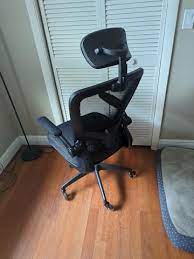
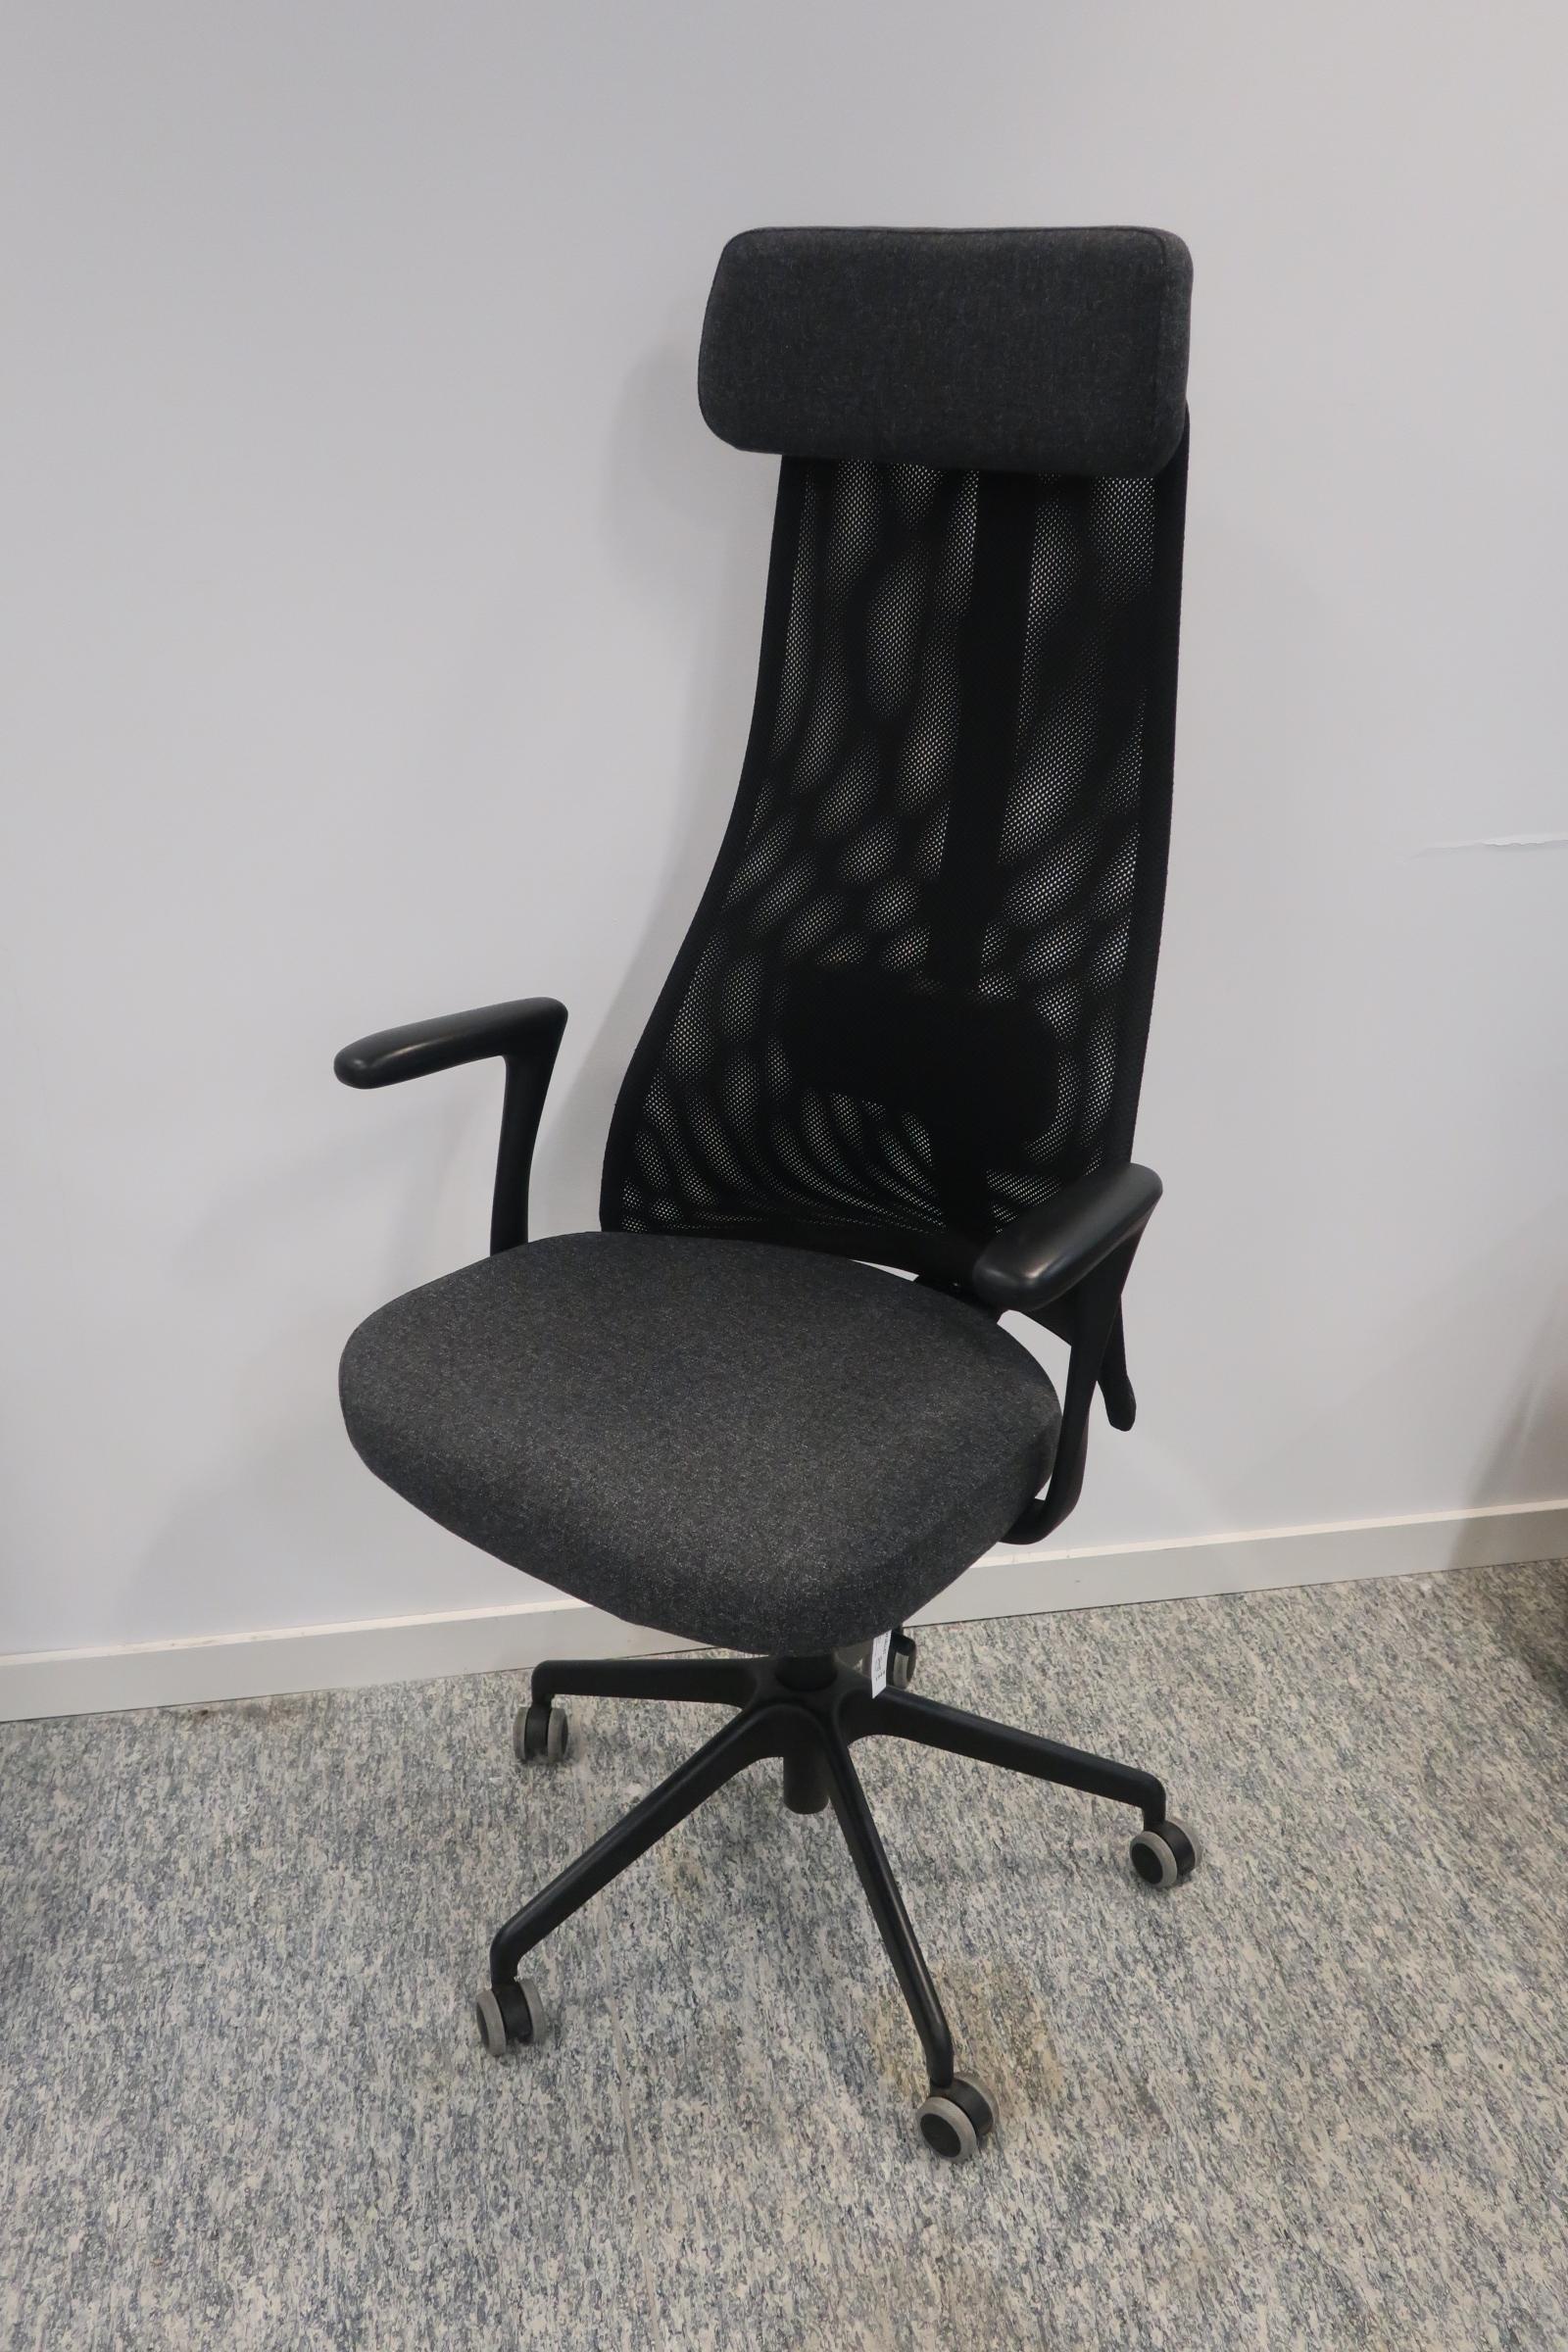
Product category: items_chair
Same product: no